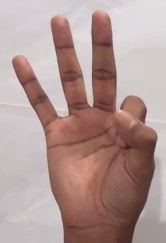
ASL sign: 9